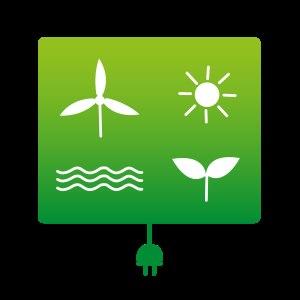
Hermann Scheer et Hans-Josef Fell sont à l'origine de la loi allemande sur les énergies renouvelables, accordant une priorité à ces énergies. Cette loi, promulguée en avril 2000, crée un tarif d'achat dédié.